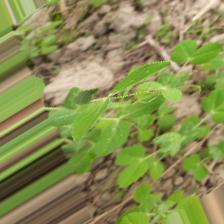
Label: Powdery Mildew